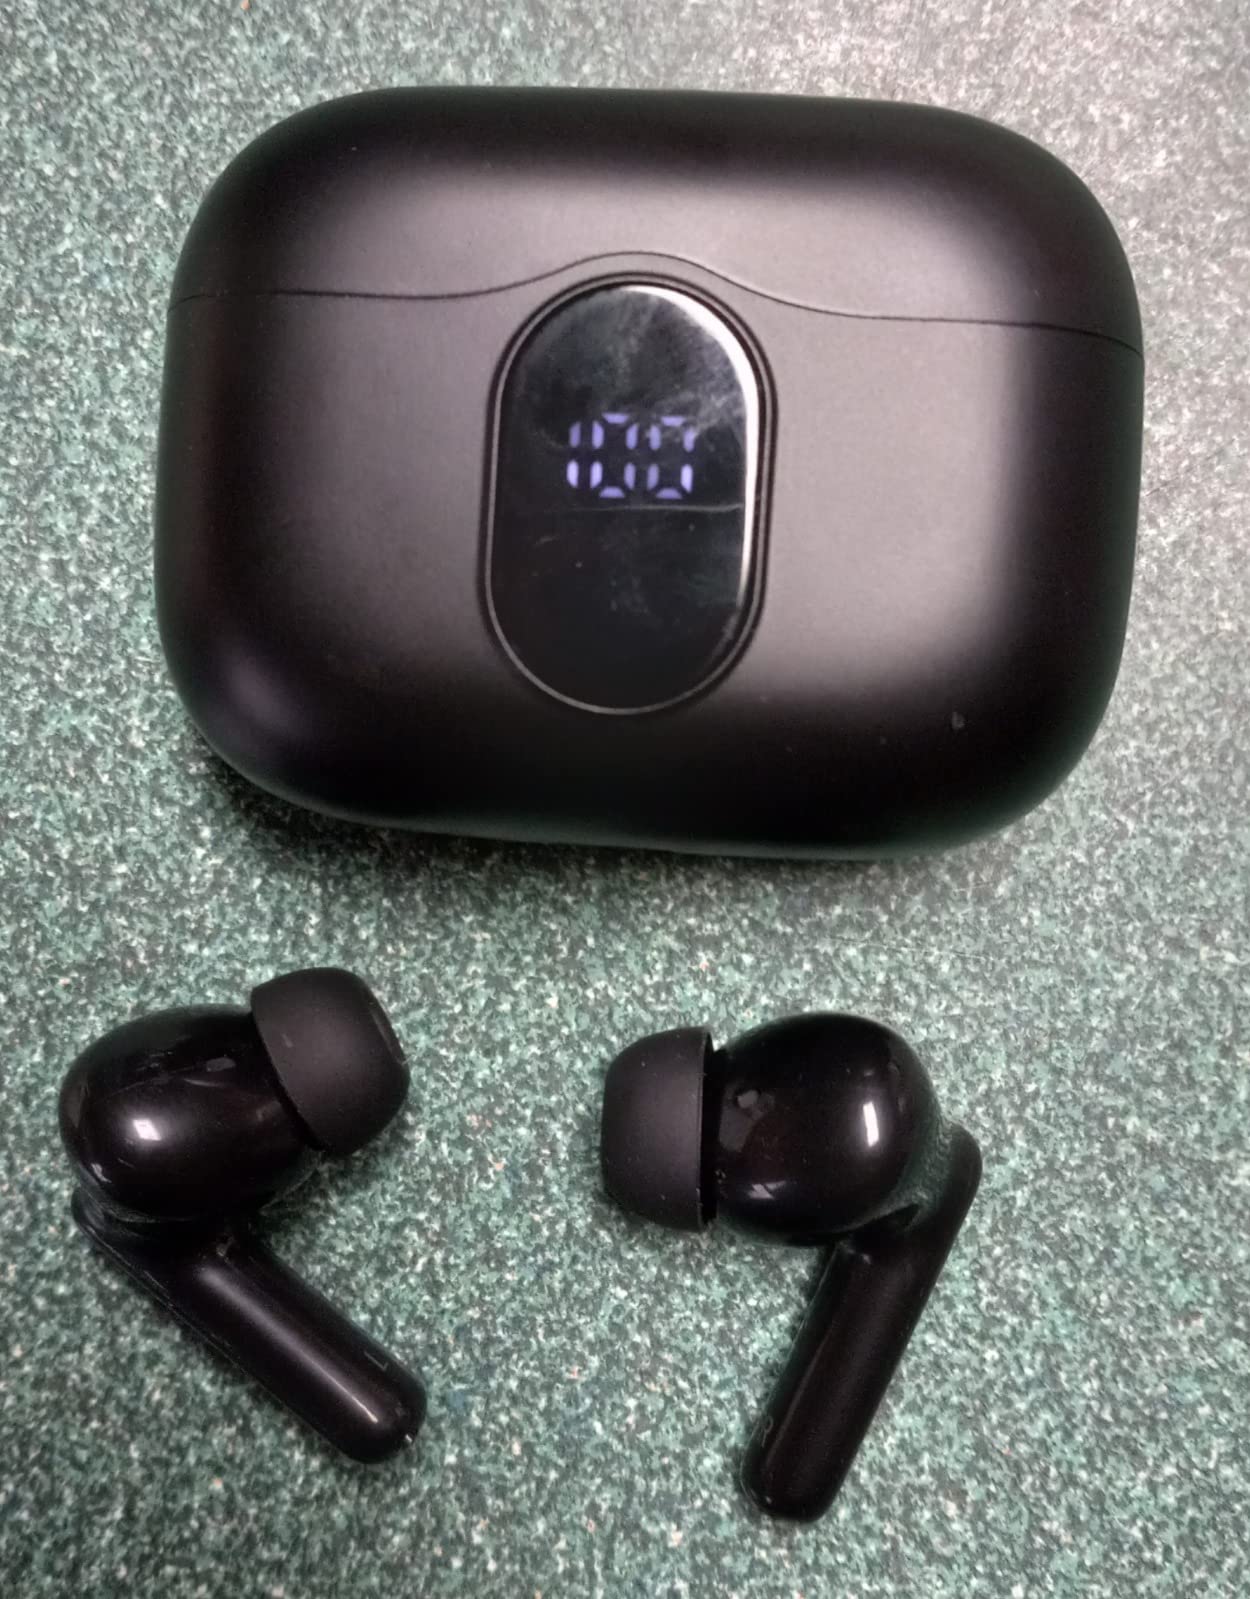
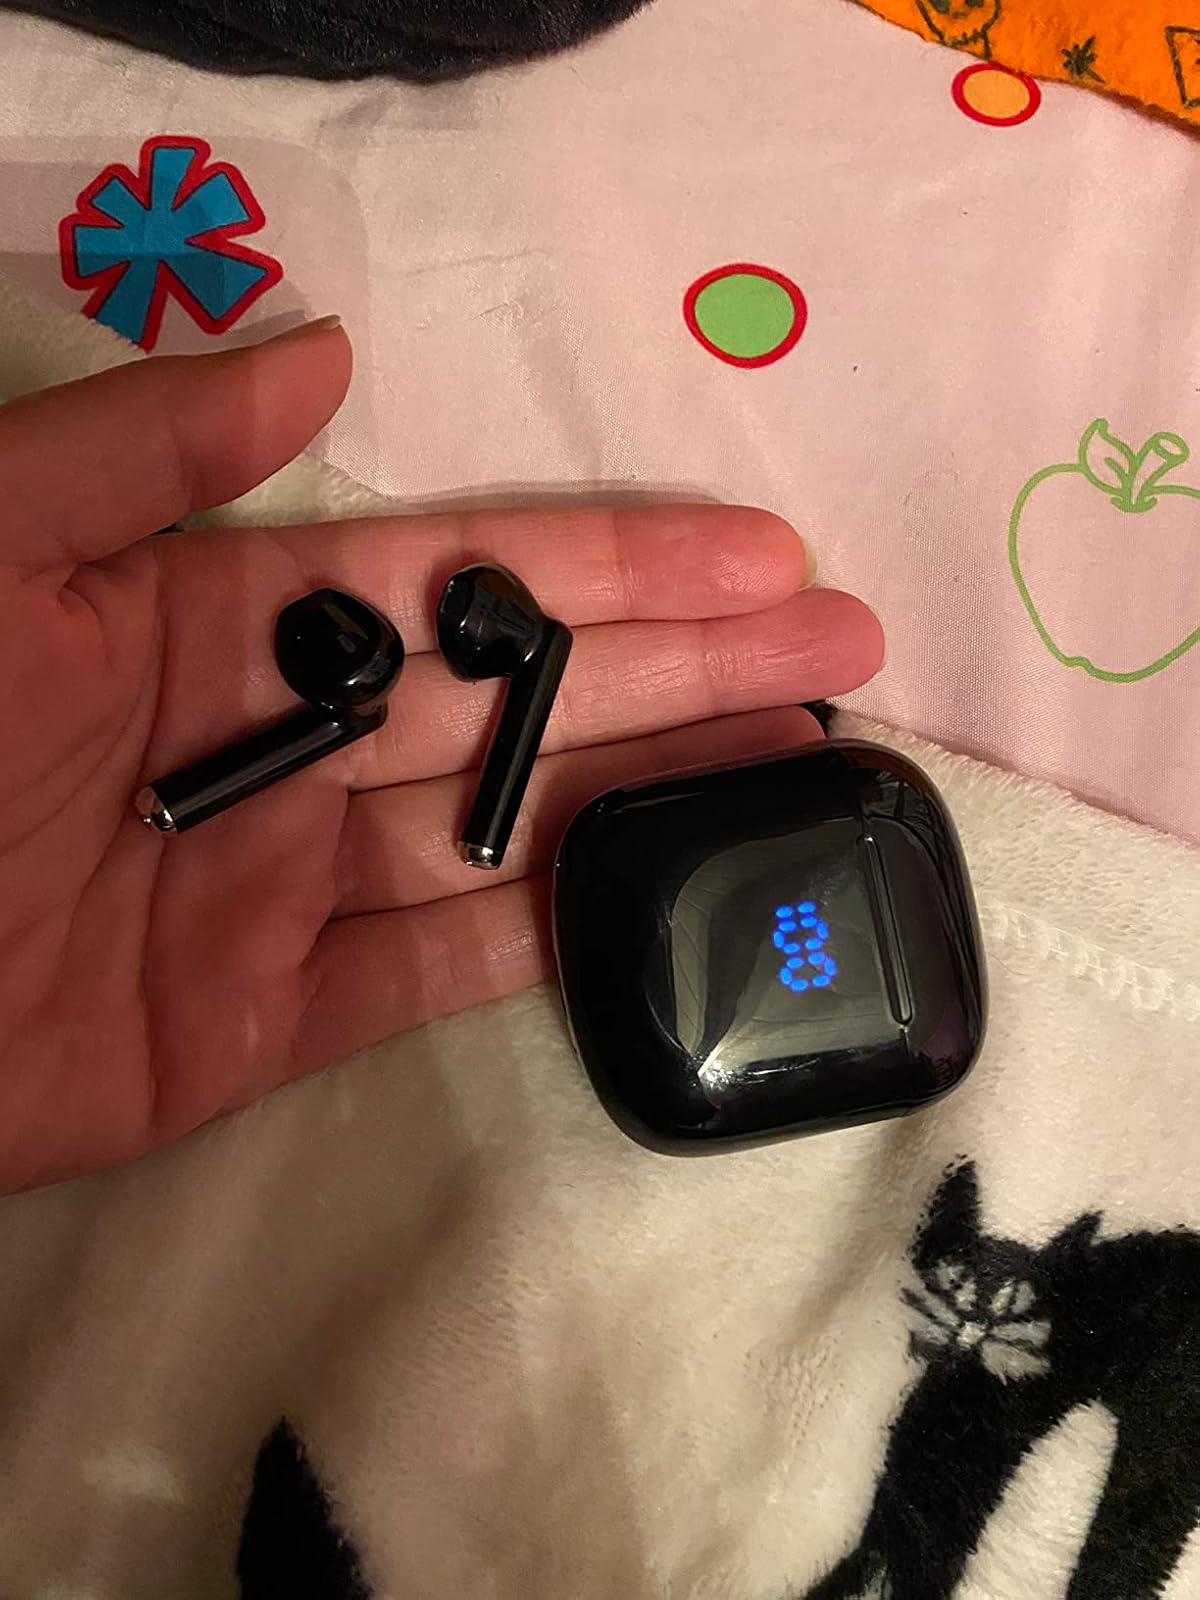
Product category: earbuds
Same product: no